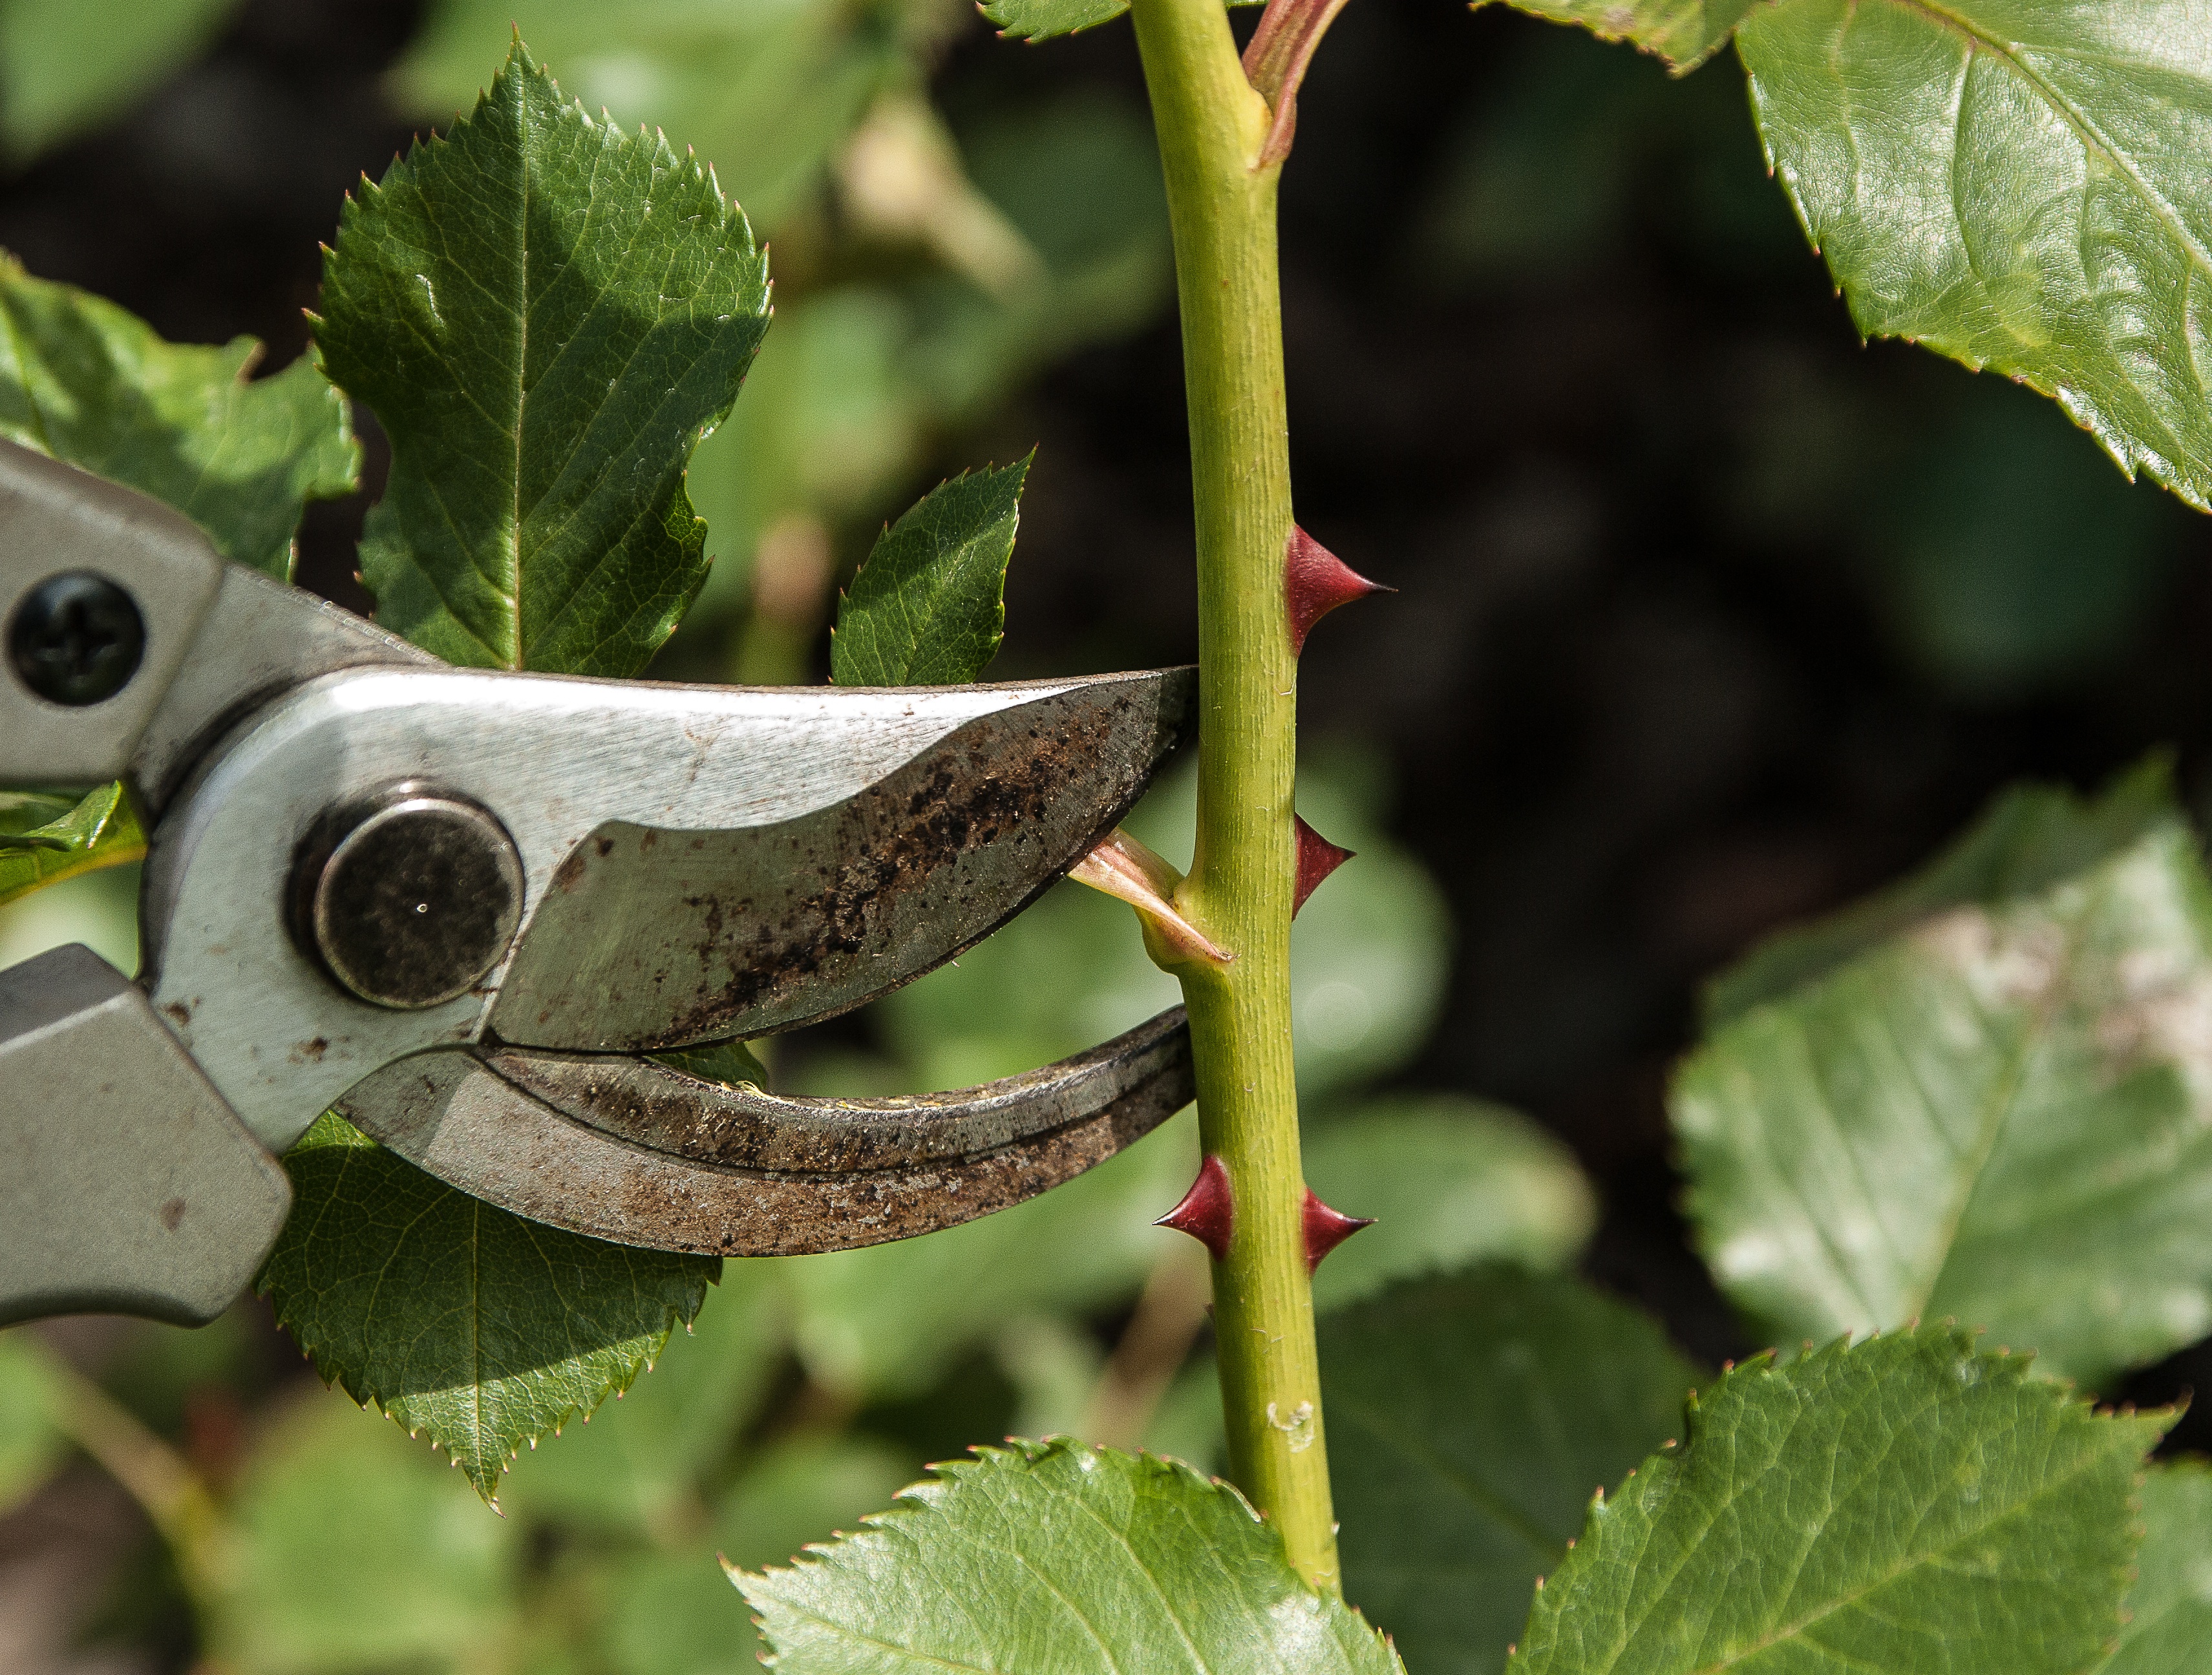
plant, leaf, flower, green, produce, cut, roses, size, gardener, macro photography, flowering plant, secateur, land plant